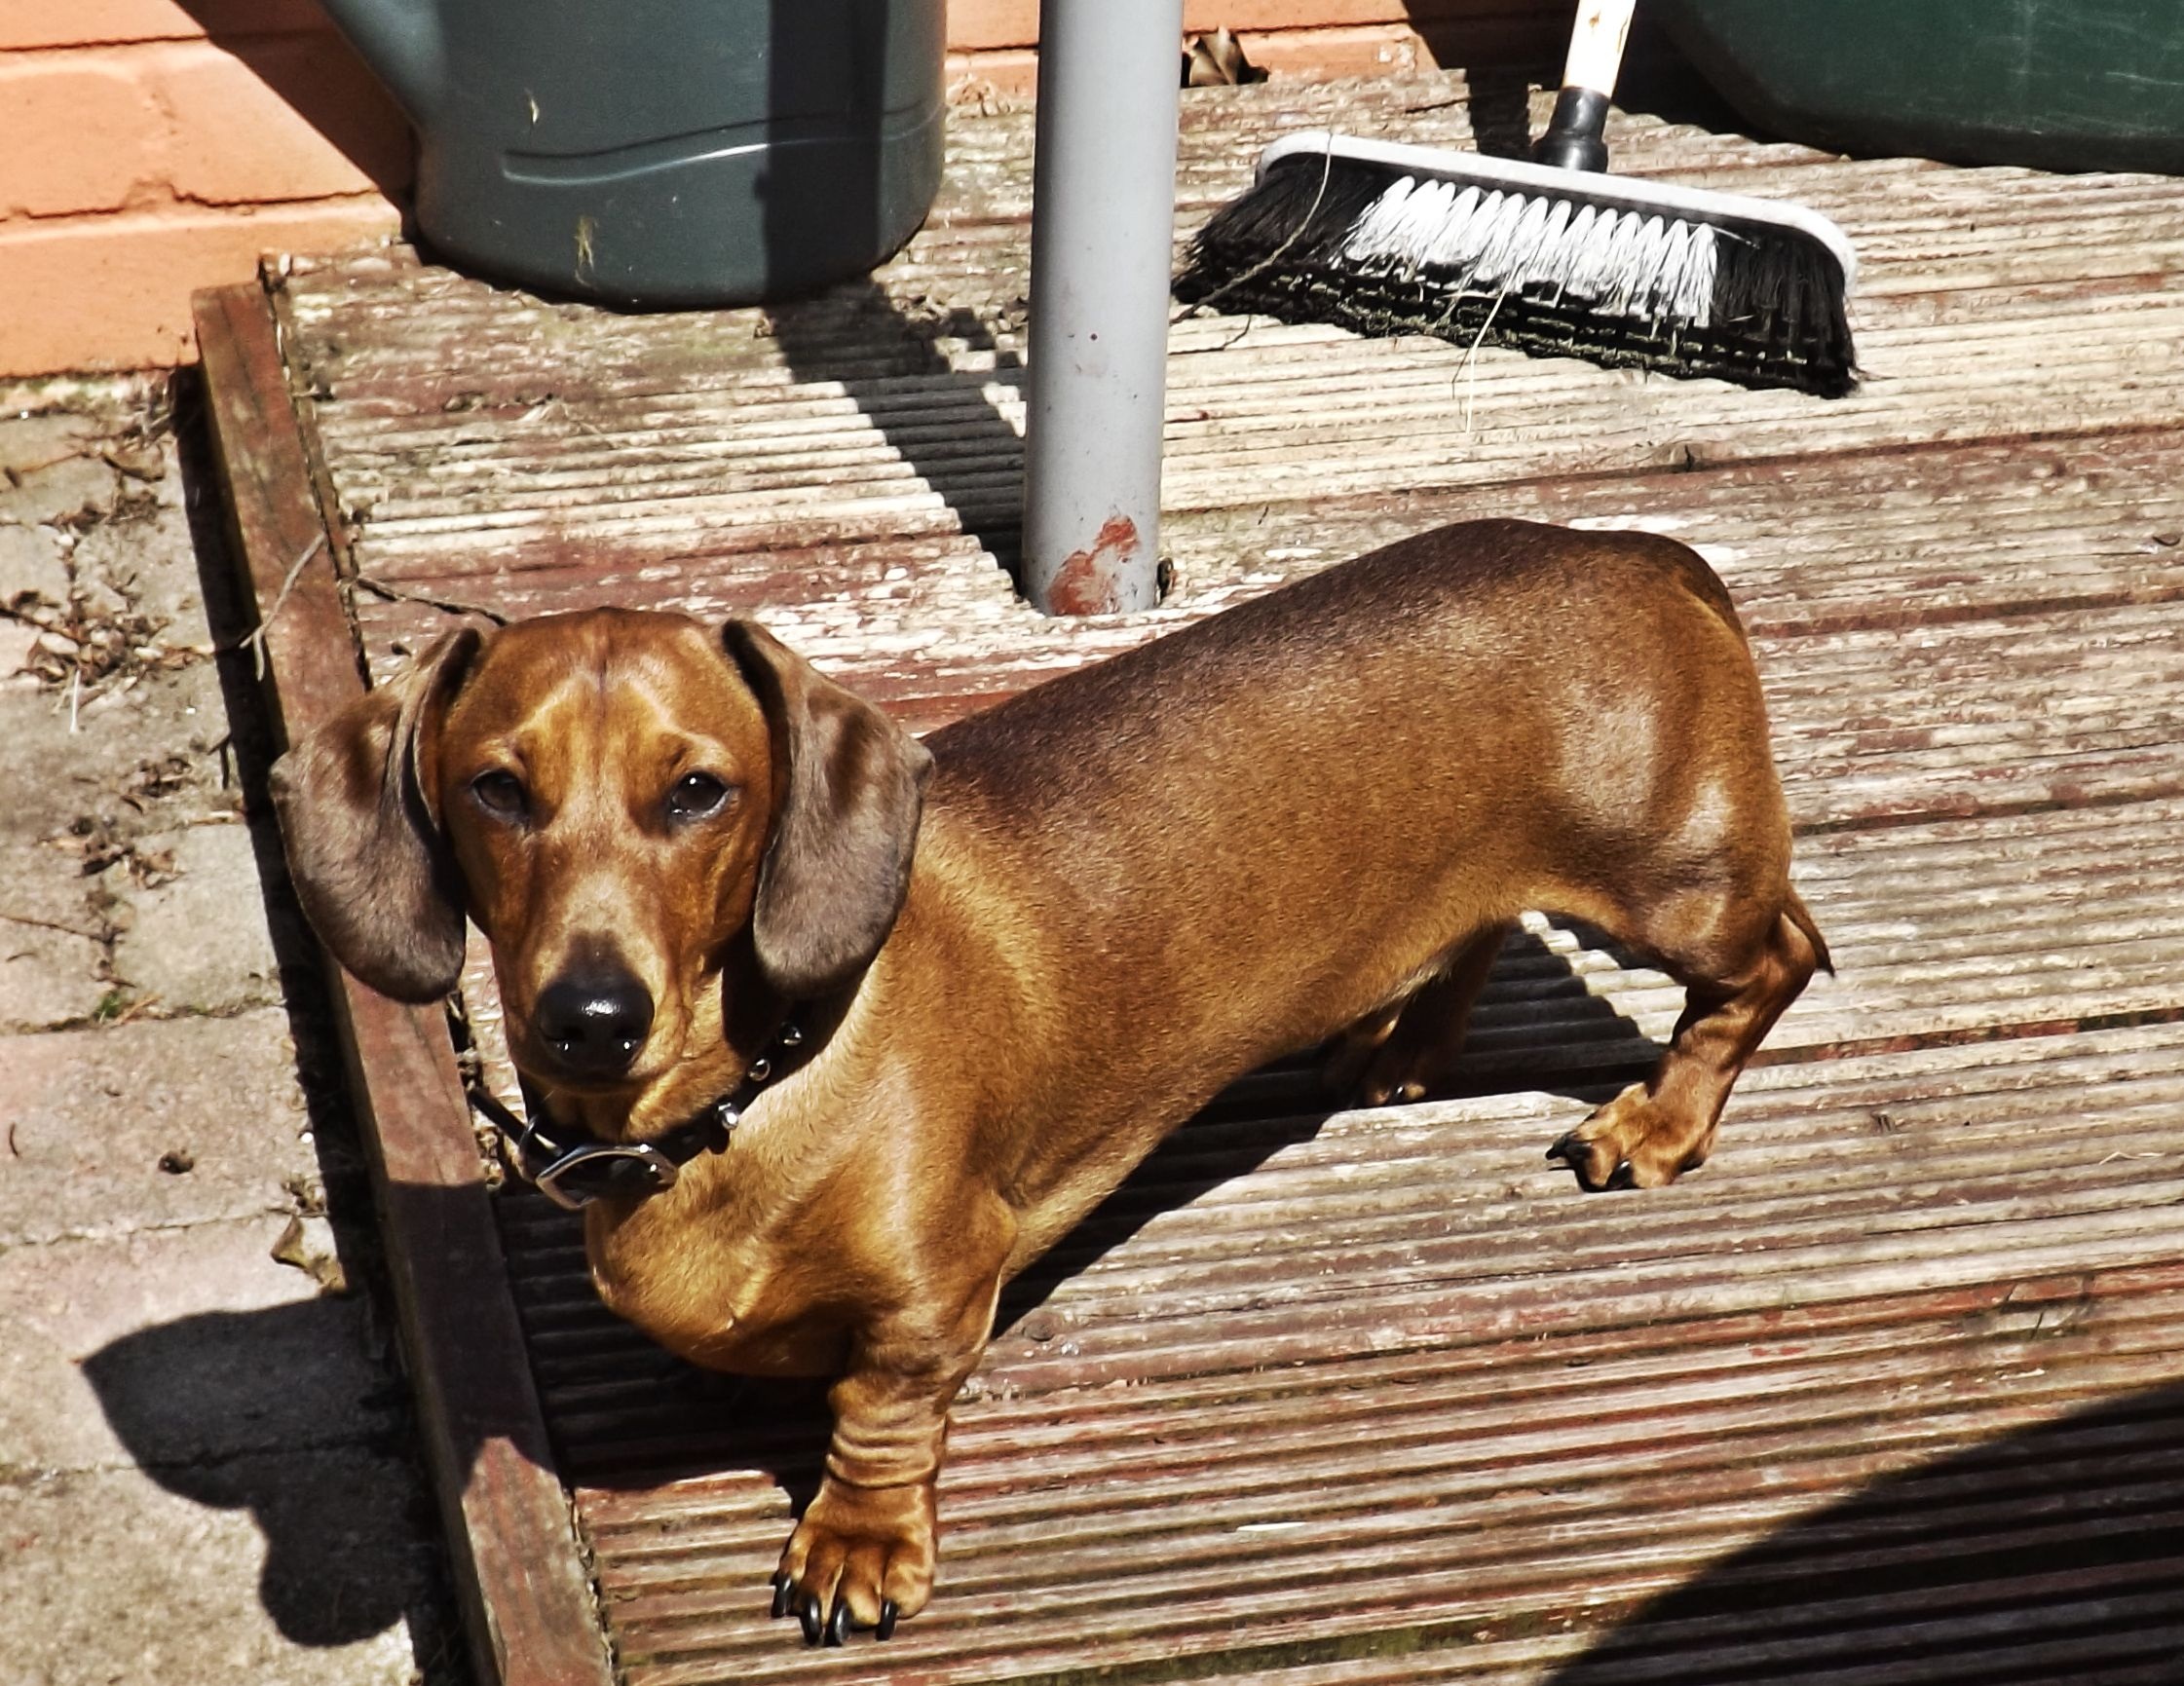
dog, canine, brown, mammal, hound, vertebrate, domestic, harry, dog breed, breed, companion, dachshund, affectionate, dog like mammal, dachound, badger dog